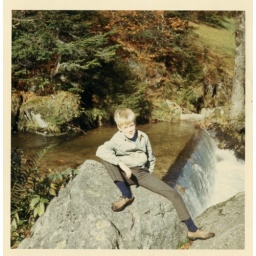
6 p15 JAJ on rock over water bkcptn is 'Oct 68 Black Forest'